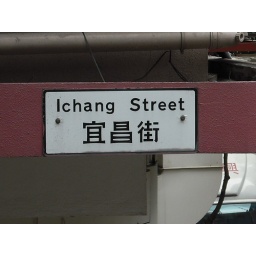
street sign in HK